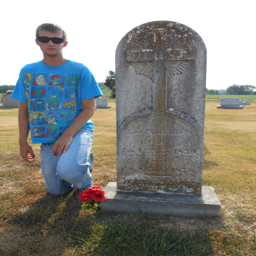
person at the grave of his 3rd great grandfather